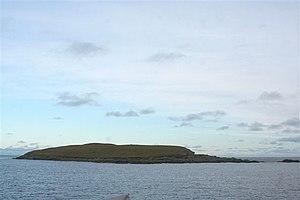
Nista est une île située à environ 1,5 km à l'est de l'île de Whalsay, dans l'archipel des Shetland, en Écosse.